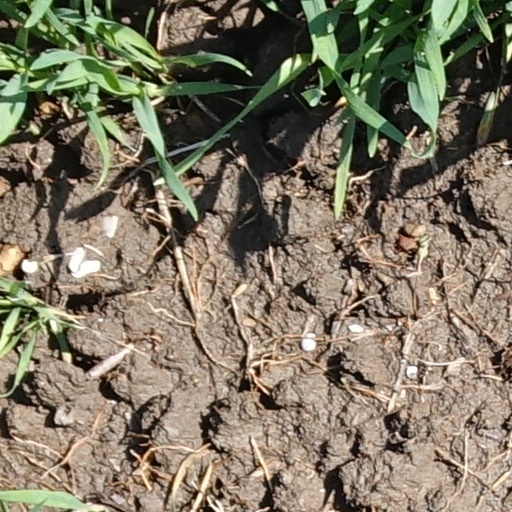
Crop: wheat